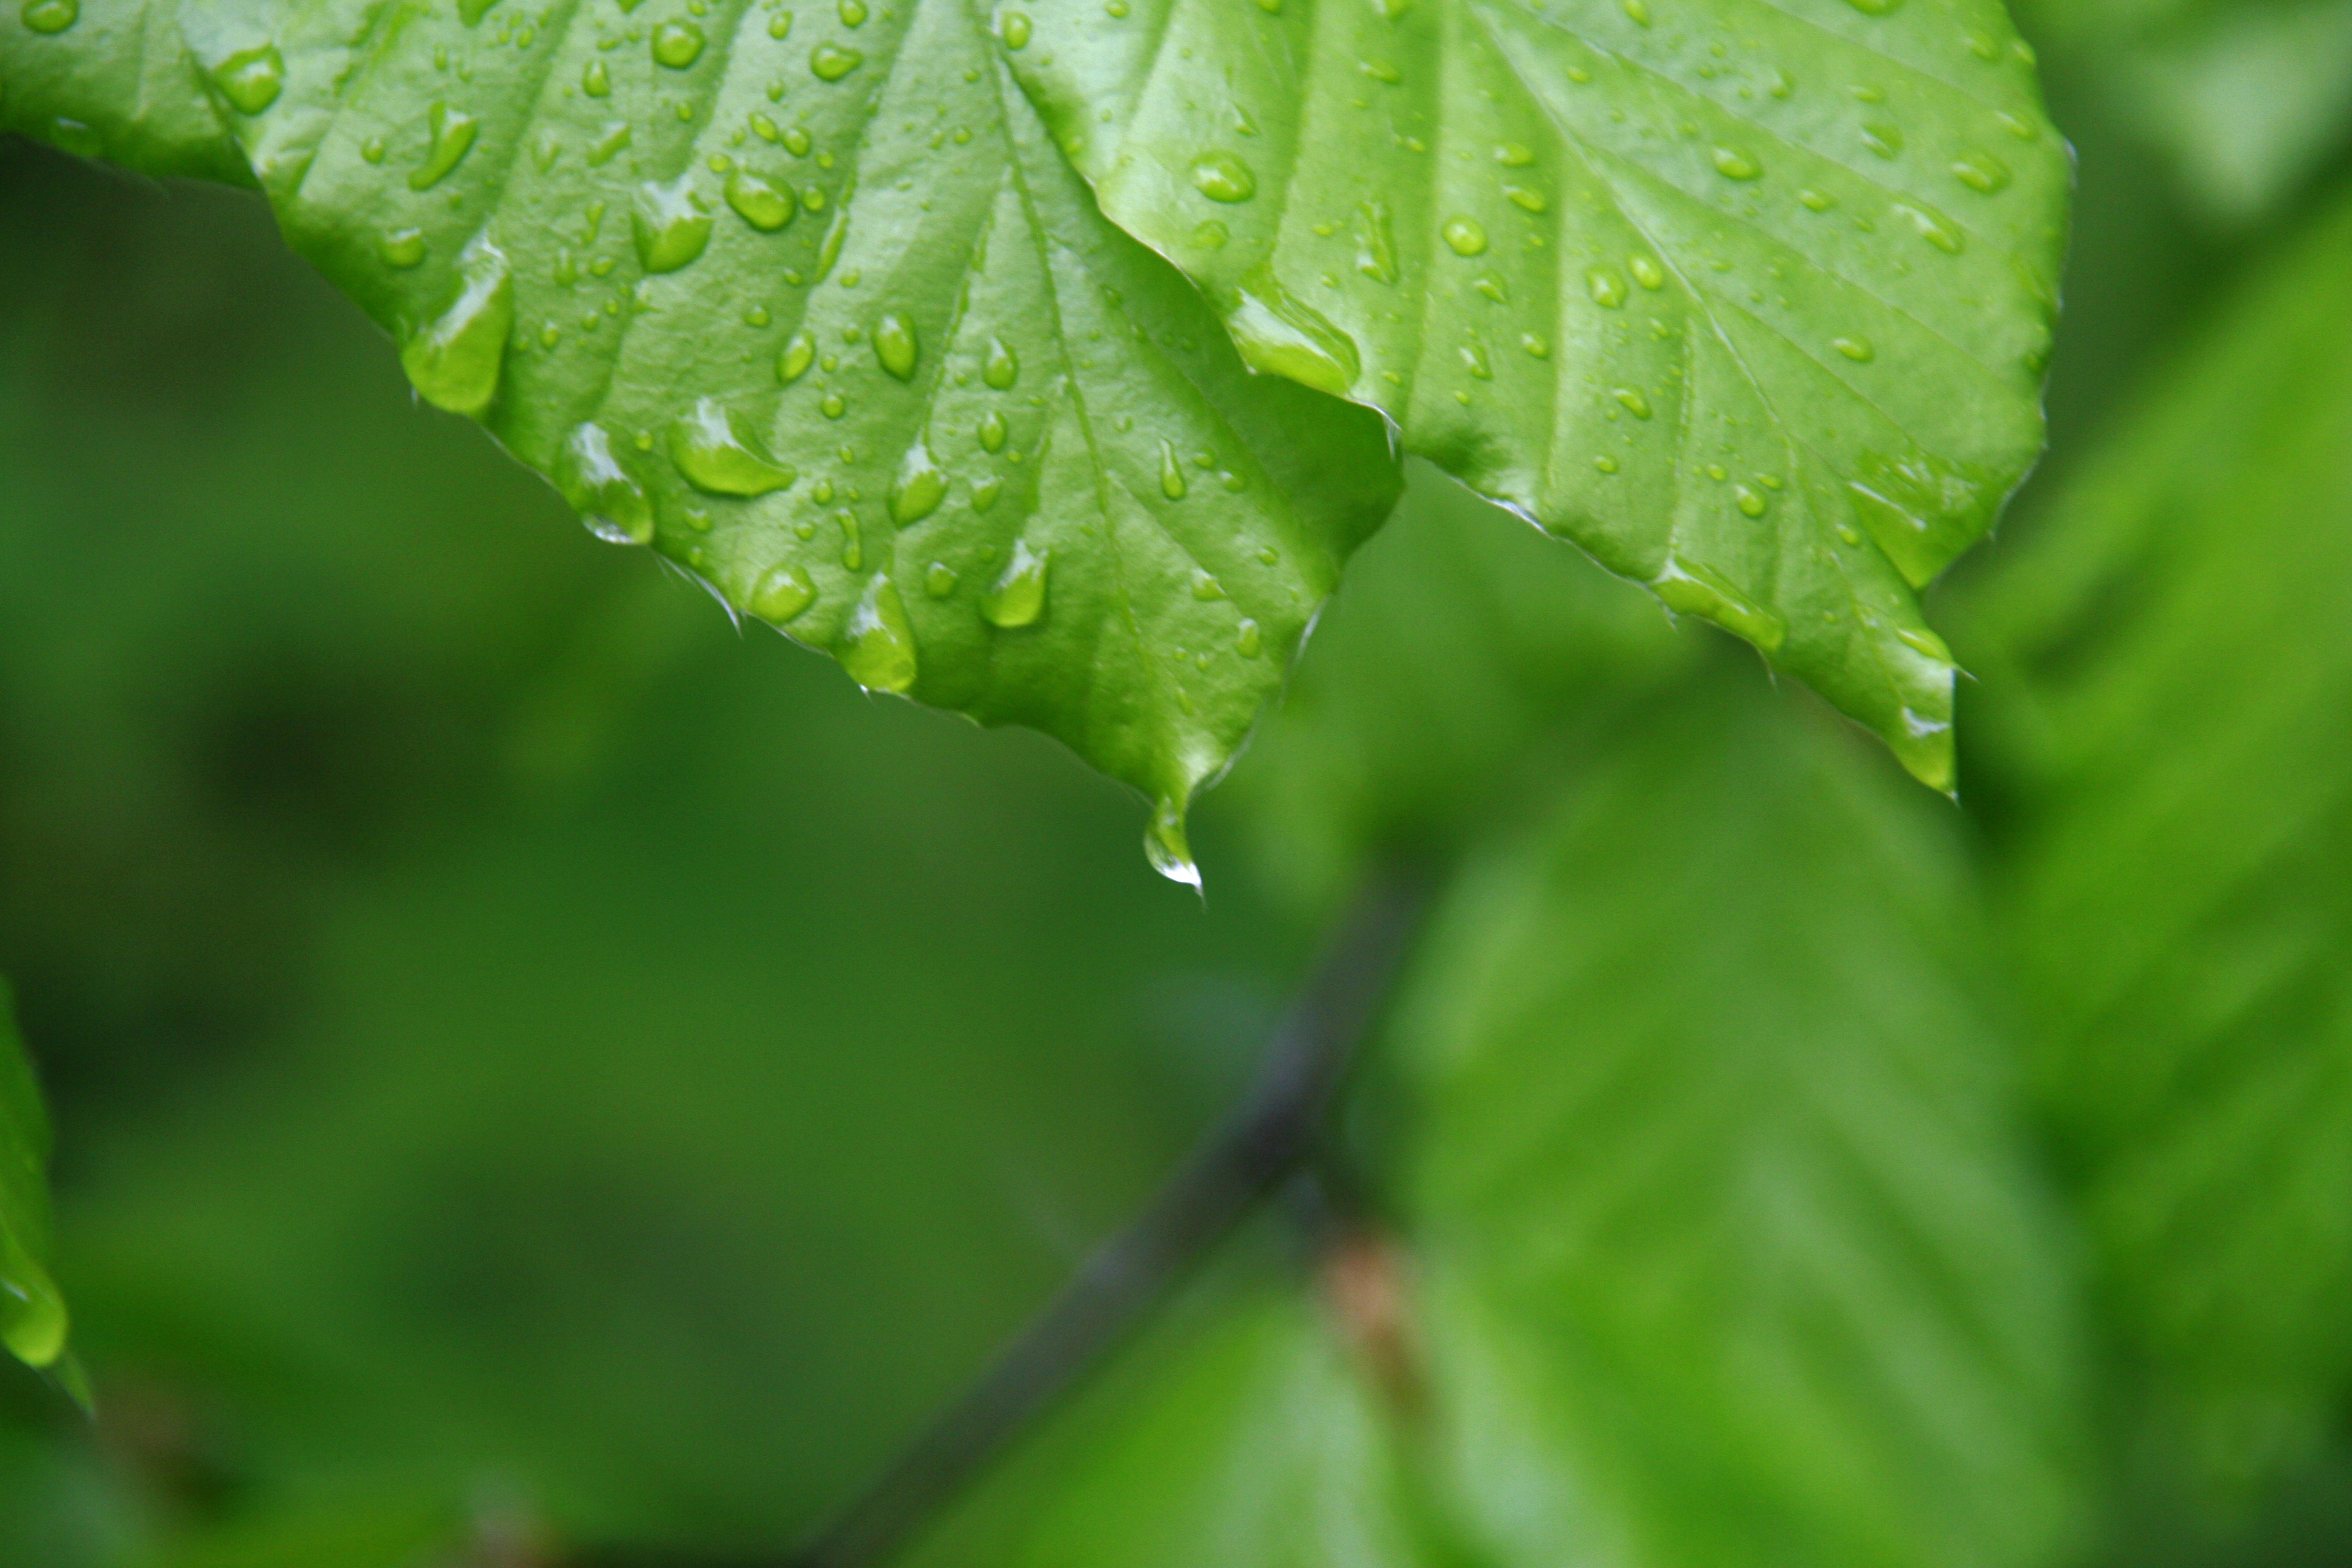
tree, water, nature, grass, branch, drop, dew, plant, lawn, sunlight, leaf, flower, green, produce, botany, flora, close up, deciduous, hope, moisture, macro photography, plant stem, woody plant, land plant